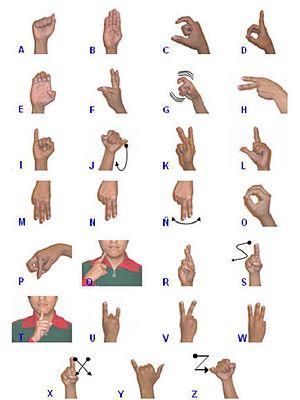
La langue des signes chilienne, est la langue des signes utilisée par les personnes sourdes et leurs proches du Chili.